Yeppoon

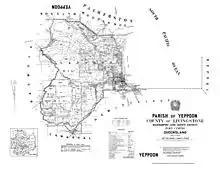
Cadastral map of the Parish of Yeppoon displaying real property information and Administrative Areas including Parish; County and Land Agents District

In 1879, the Gogango Division was established as one of 74 divisions in Queensland under the "Divisional Boards Act 1879". The Gogango Divisional Board's scope of authority comprised a large area north and east of Rockhampton. While the Division was administered in Rockhampton, a locally appointed body, the Yeppoon Progress Association, met once a month to look after the minor requirements of the town.